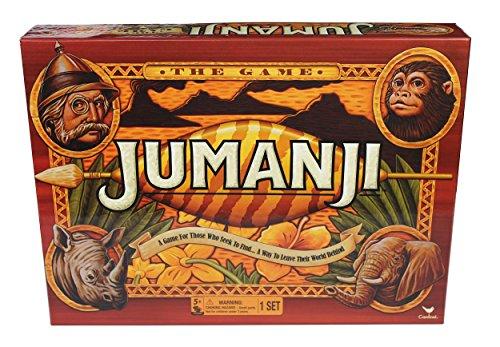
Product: Cardinal Games Jumanji The Game Action Game
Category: Toys & Games | Games & Accessories
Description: Play the game that pursues you.
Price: $18.35
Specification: ProductDimensions:2x10.8x14.5inches|ItemWeight:2pounds|ShippingWeight:2.09pounds(Viewshippingratesandpolicies)|DomesticShipping:ItemcanbeshippedwithinU.S.|InternationalShipping:ThisitemcanbeshippedtoselectcountriesoutsideoftheU.S.LearnMore|ASIN:B072KD87TW|Itemmodelnumber:6040889|Manufacturerrecommendedage:8yearsandup